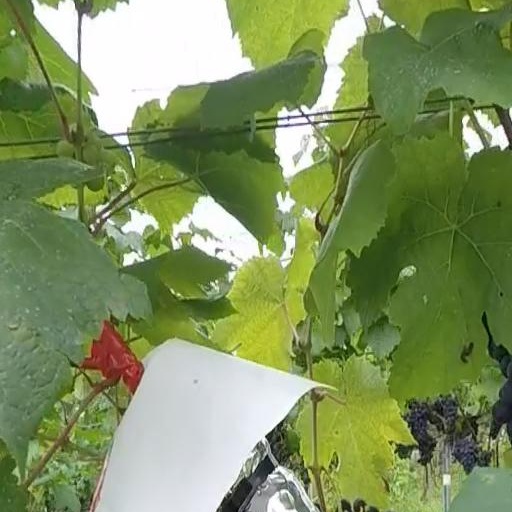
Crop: grape